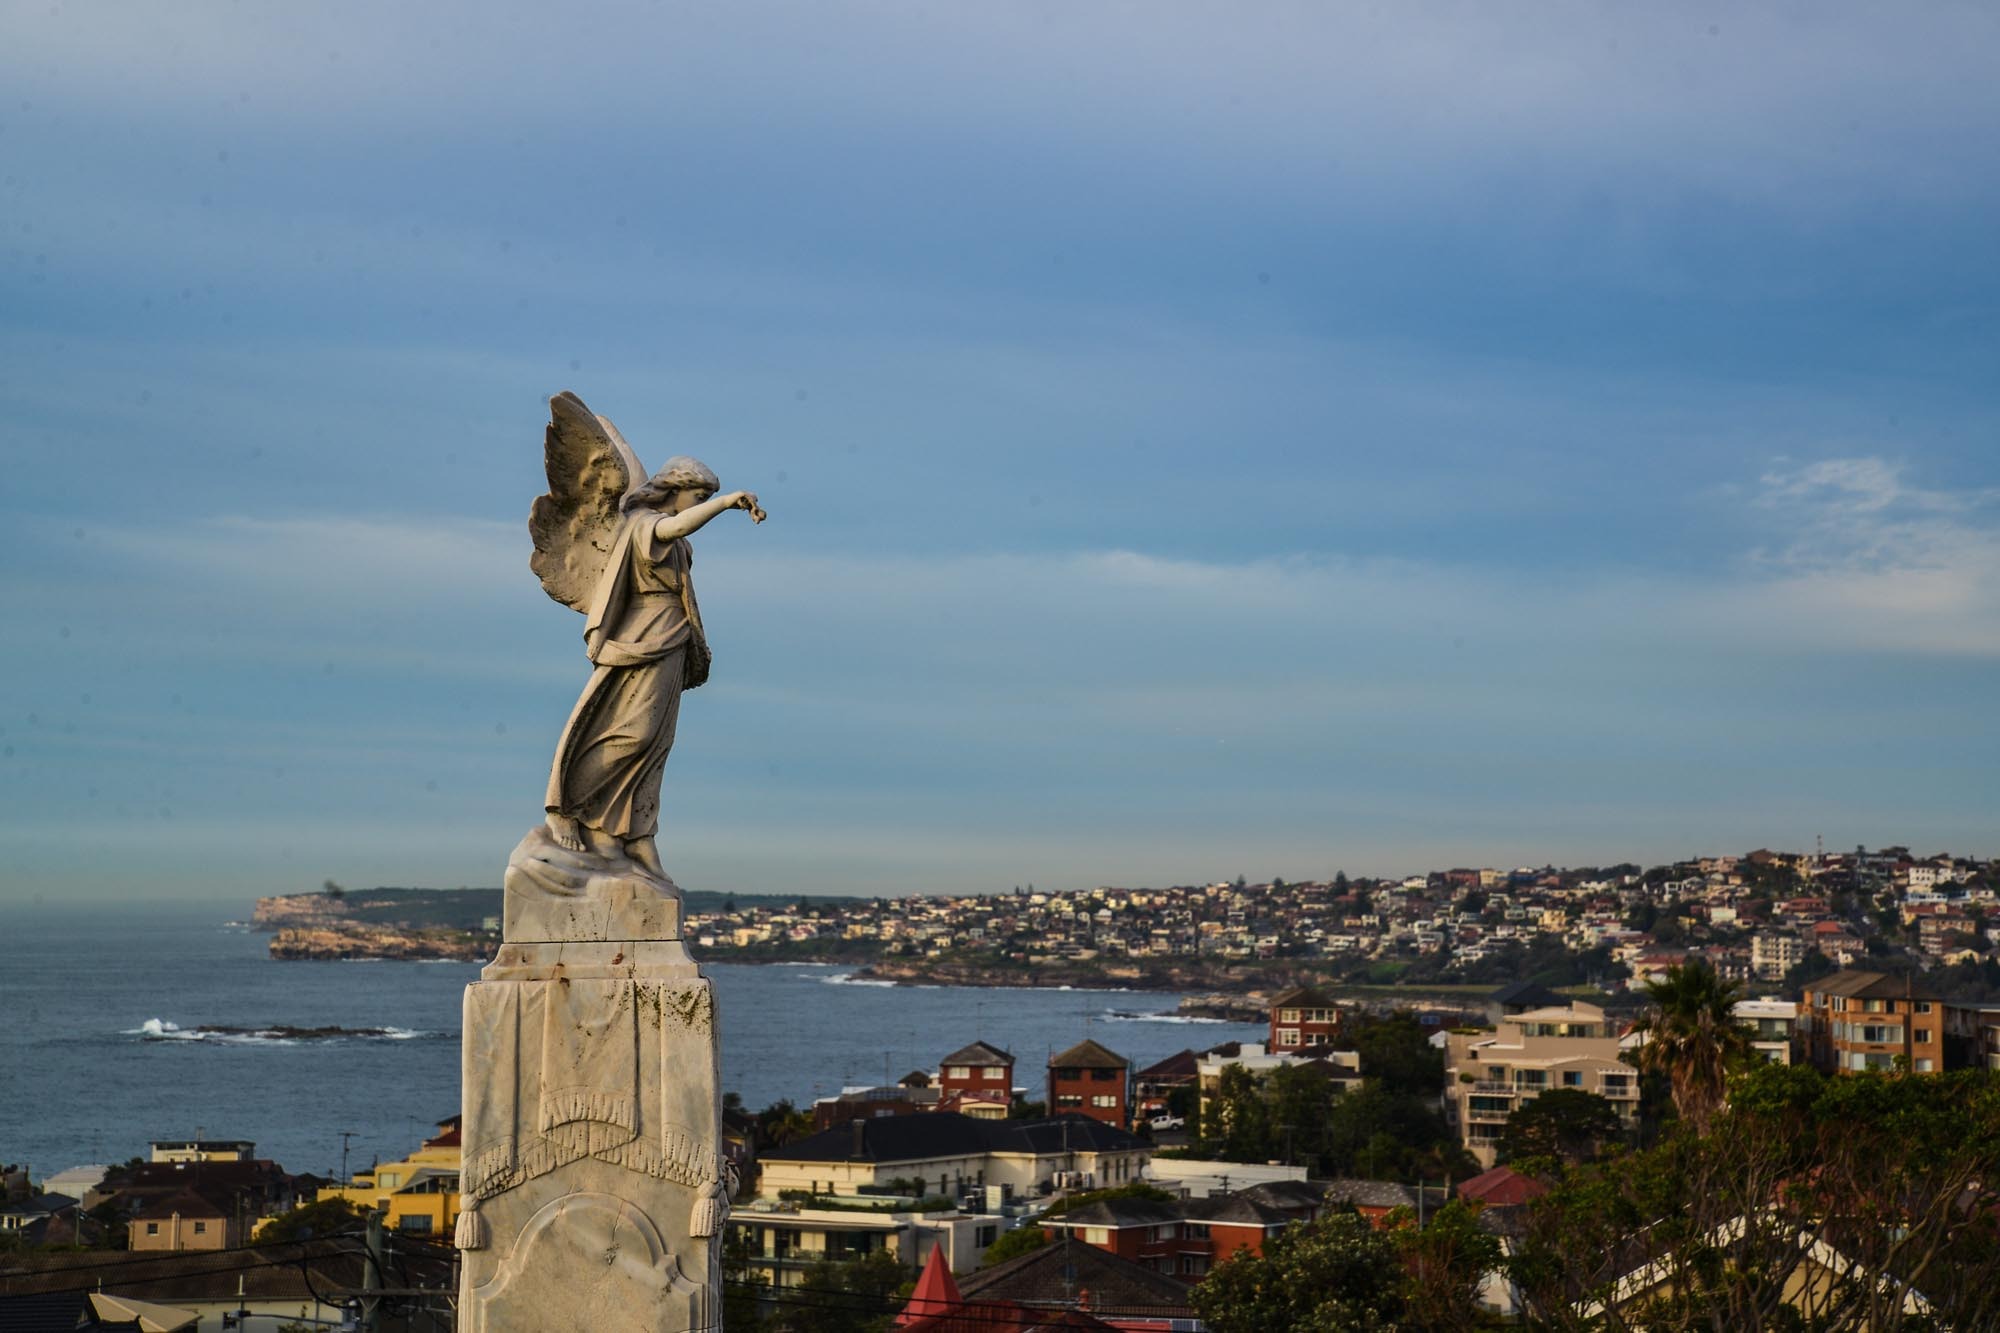
sea, ocean, view, monument, statue, sydney, landmark, australia, sculpture, angel, waverley